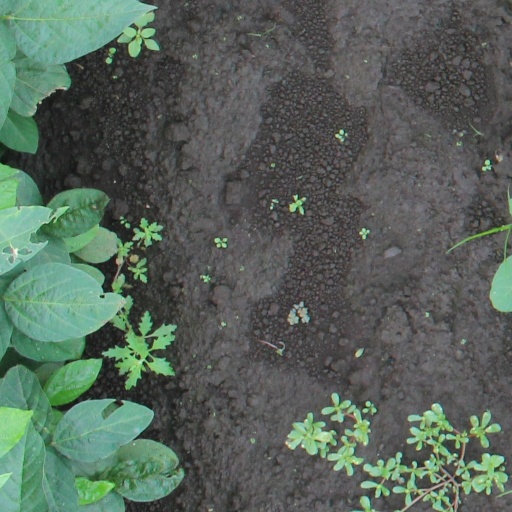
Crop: soybean